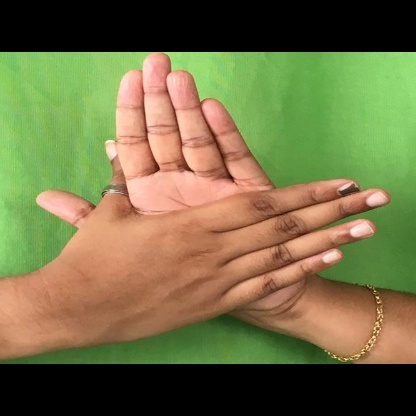
Mudra: Chakra